Mughal–Safavid war (1649–1653)

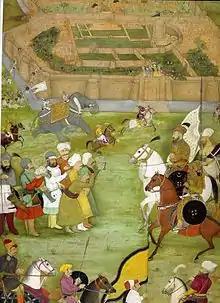
"The Surrender of Kandahar", a miniature painting from the "Padshahnama" depicting Persians surrendering keys to the city to Kilij Khan in 1638

The Safavids had territorial claims over Kandahar since the reign of Shah Tahmasp. Humayun, the exiled Mughal Emperor, is known to have gained the support of Shah Tahmasp, in return for his permission to allow the Safavids to capture Kandahar. Subsequently, conflicts emerged in the region during the reign of fourth Mughal emperor, Jahangir.